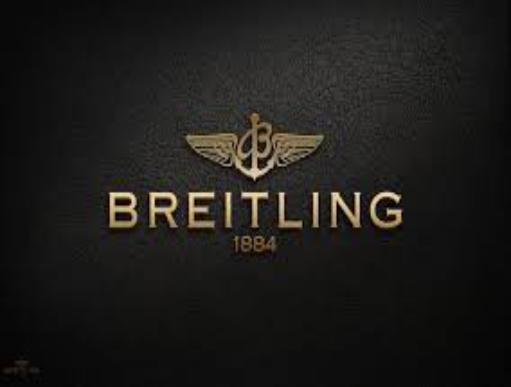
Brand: Breitling
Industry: Clothes